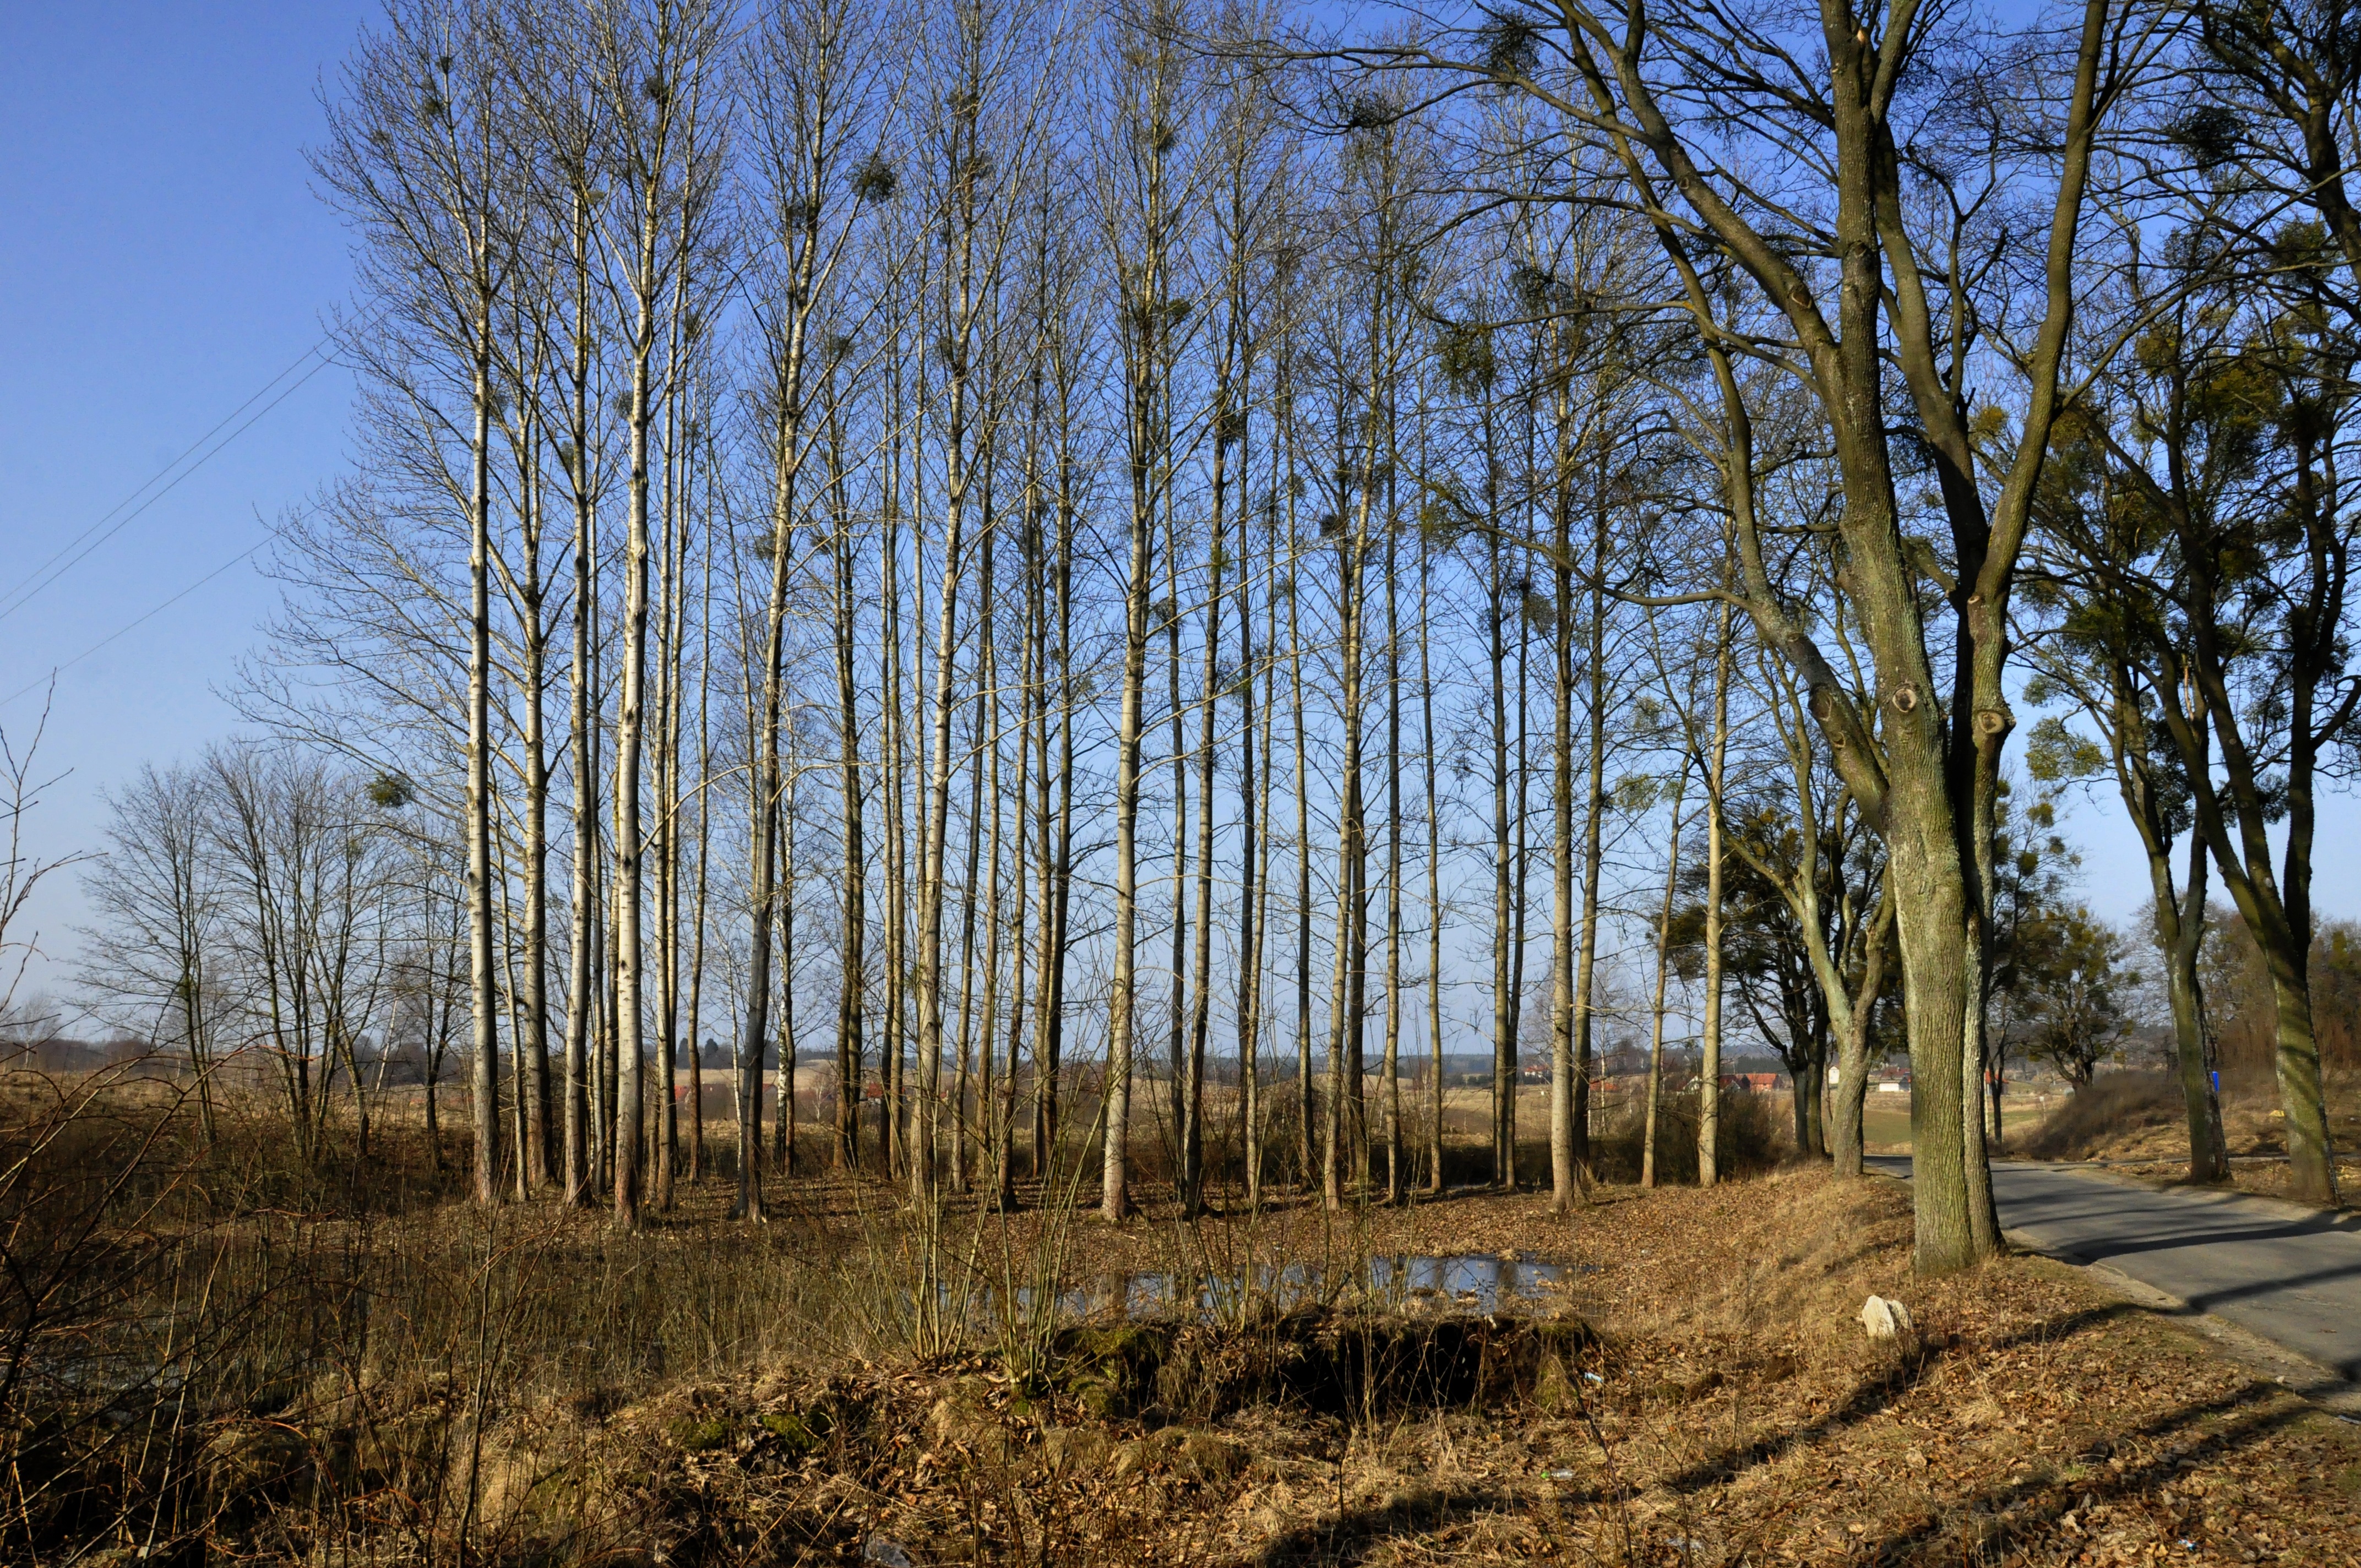
tree, nature, forest, wilderness, plant, prairie, autumn, poland, wetland, grove, woodland, habitat, ecosystem, biome, warmia, natural environment, grass family, woody plant, temperate coniferous forest, land plant